Revenue stamps of Bechuanaland

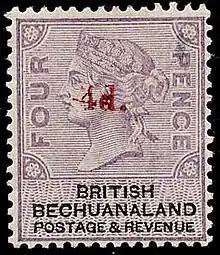
An 1888 British Bechuanaland postage & revenue stamp, that was intended mainly for fiscal use.

British Bechuanaland's first revenues were stamps of Stellaland with the country's name obliterated and British Bechuanaland added by hand in 1886. A year later Stellaland revenues were issued with a small blue handstamp with the name of the new colony. Both of these issues are extremely rare and hard to find. Later in 1887 Cape of Good Hope revenues were issued overprinted for British Bechuanaland. These were replaced by dual-purpose postage and revenue stamps later in 1887, but these were still mainly intended for fiscal rather than postal use.